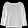
Label: Pullover